Hotel

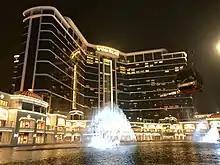
Wynn Palace, Macau

A number of hotels have entered the public consciousness through popular culture, such as the Ritz Hotel in London, through its association with Irving Berlin's song, "Puttin' on the Ritz". The Algonquin Hotel in New York City is famed as the meeting place of the literary group, the Algonquin Round Table, and Hotel Chelsea, also in New York City, has been the subject of a number of songs and the scene of the stabbing of Nancy Spungen (allegedly by her boyfriend Sid Vicious).